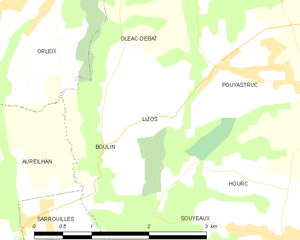
Carte des communes françaises
Lizos est une commune française située dans le département des Hautes-Pyrénées, en région Occitanie.